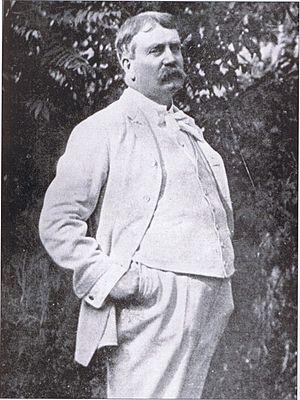
Daniel Hudson Burnham est un architecte et urbaniste américain. Il est à l'origine notamment du plan de Chicago de 1909 appelé plan Burnham.
Le Plan Burnham est un nom populaire qui fut donné dans les années 1900 pour définir le vaste plan de restructuration urbaine de la ville de Chicago aux États-Unis. D'abord appelé « Plan de Chicago de 1909 », le plan Burnham a été conduit par les architectes paysagistes et urbanistes Daniel Burnham et Edward H. Bennett.
Cet article relate l'histoire et divers aspects de l'architecture de Chicago, la troisième plus grande ville des États-Unis. L'architecture de cette ville a reflété et influencé pendant longtemps l'architecture américaine. La ville de Chicago comprend certains des premiers bâtiments réalisés par des architectes aujourd'hui mondialement reconnus. Comme la plupart des bâtiments du centre-ville ont été détruits par le Grand incendie de 1871, ils sont plutôt réputés pour leur originalité que pour leur ancienneté. À la suite de cet événement qui marqua définitivement l'histoire de la ville, Chicago devient un laboratoire d'expériences architecturales où se côtoient une multitude de styles et de mouvements allant de la fin du XIXᵉ siècle jusqu'à nos jours.